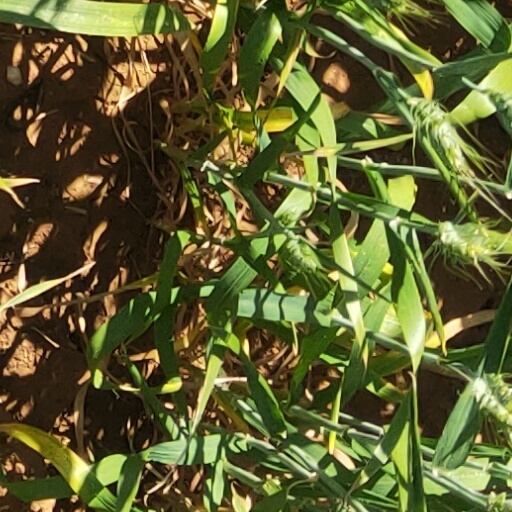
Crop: wheat